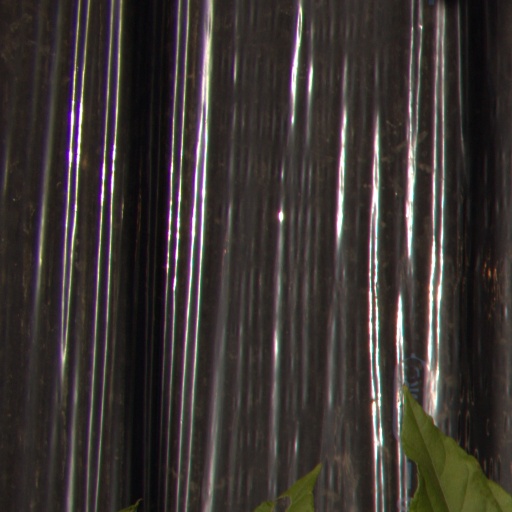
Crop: Jerusalem artichoke